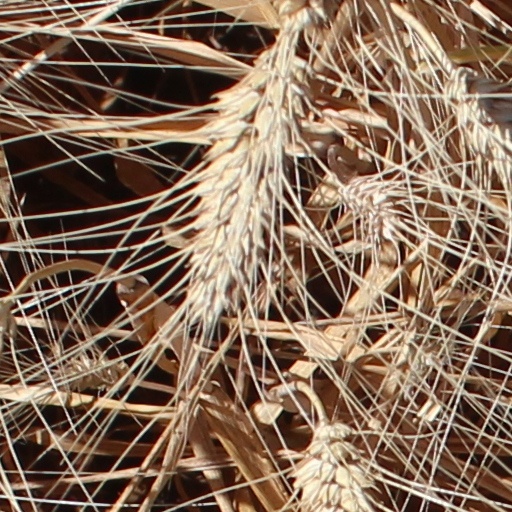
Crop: wheat